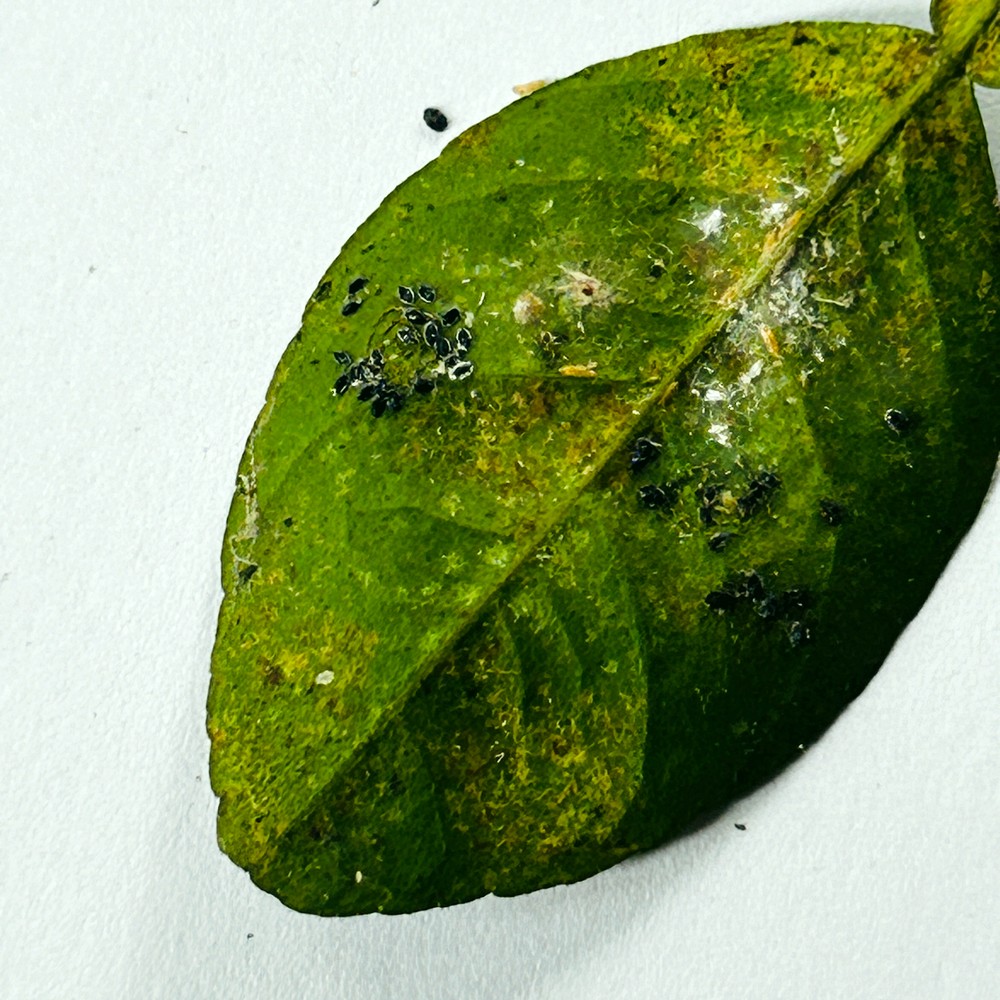
Label: Bacterial Blight